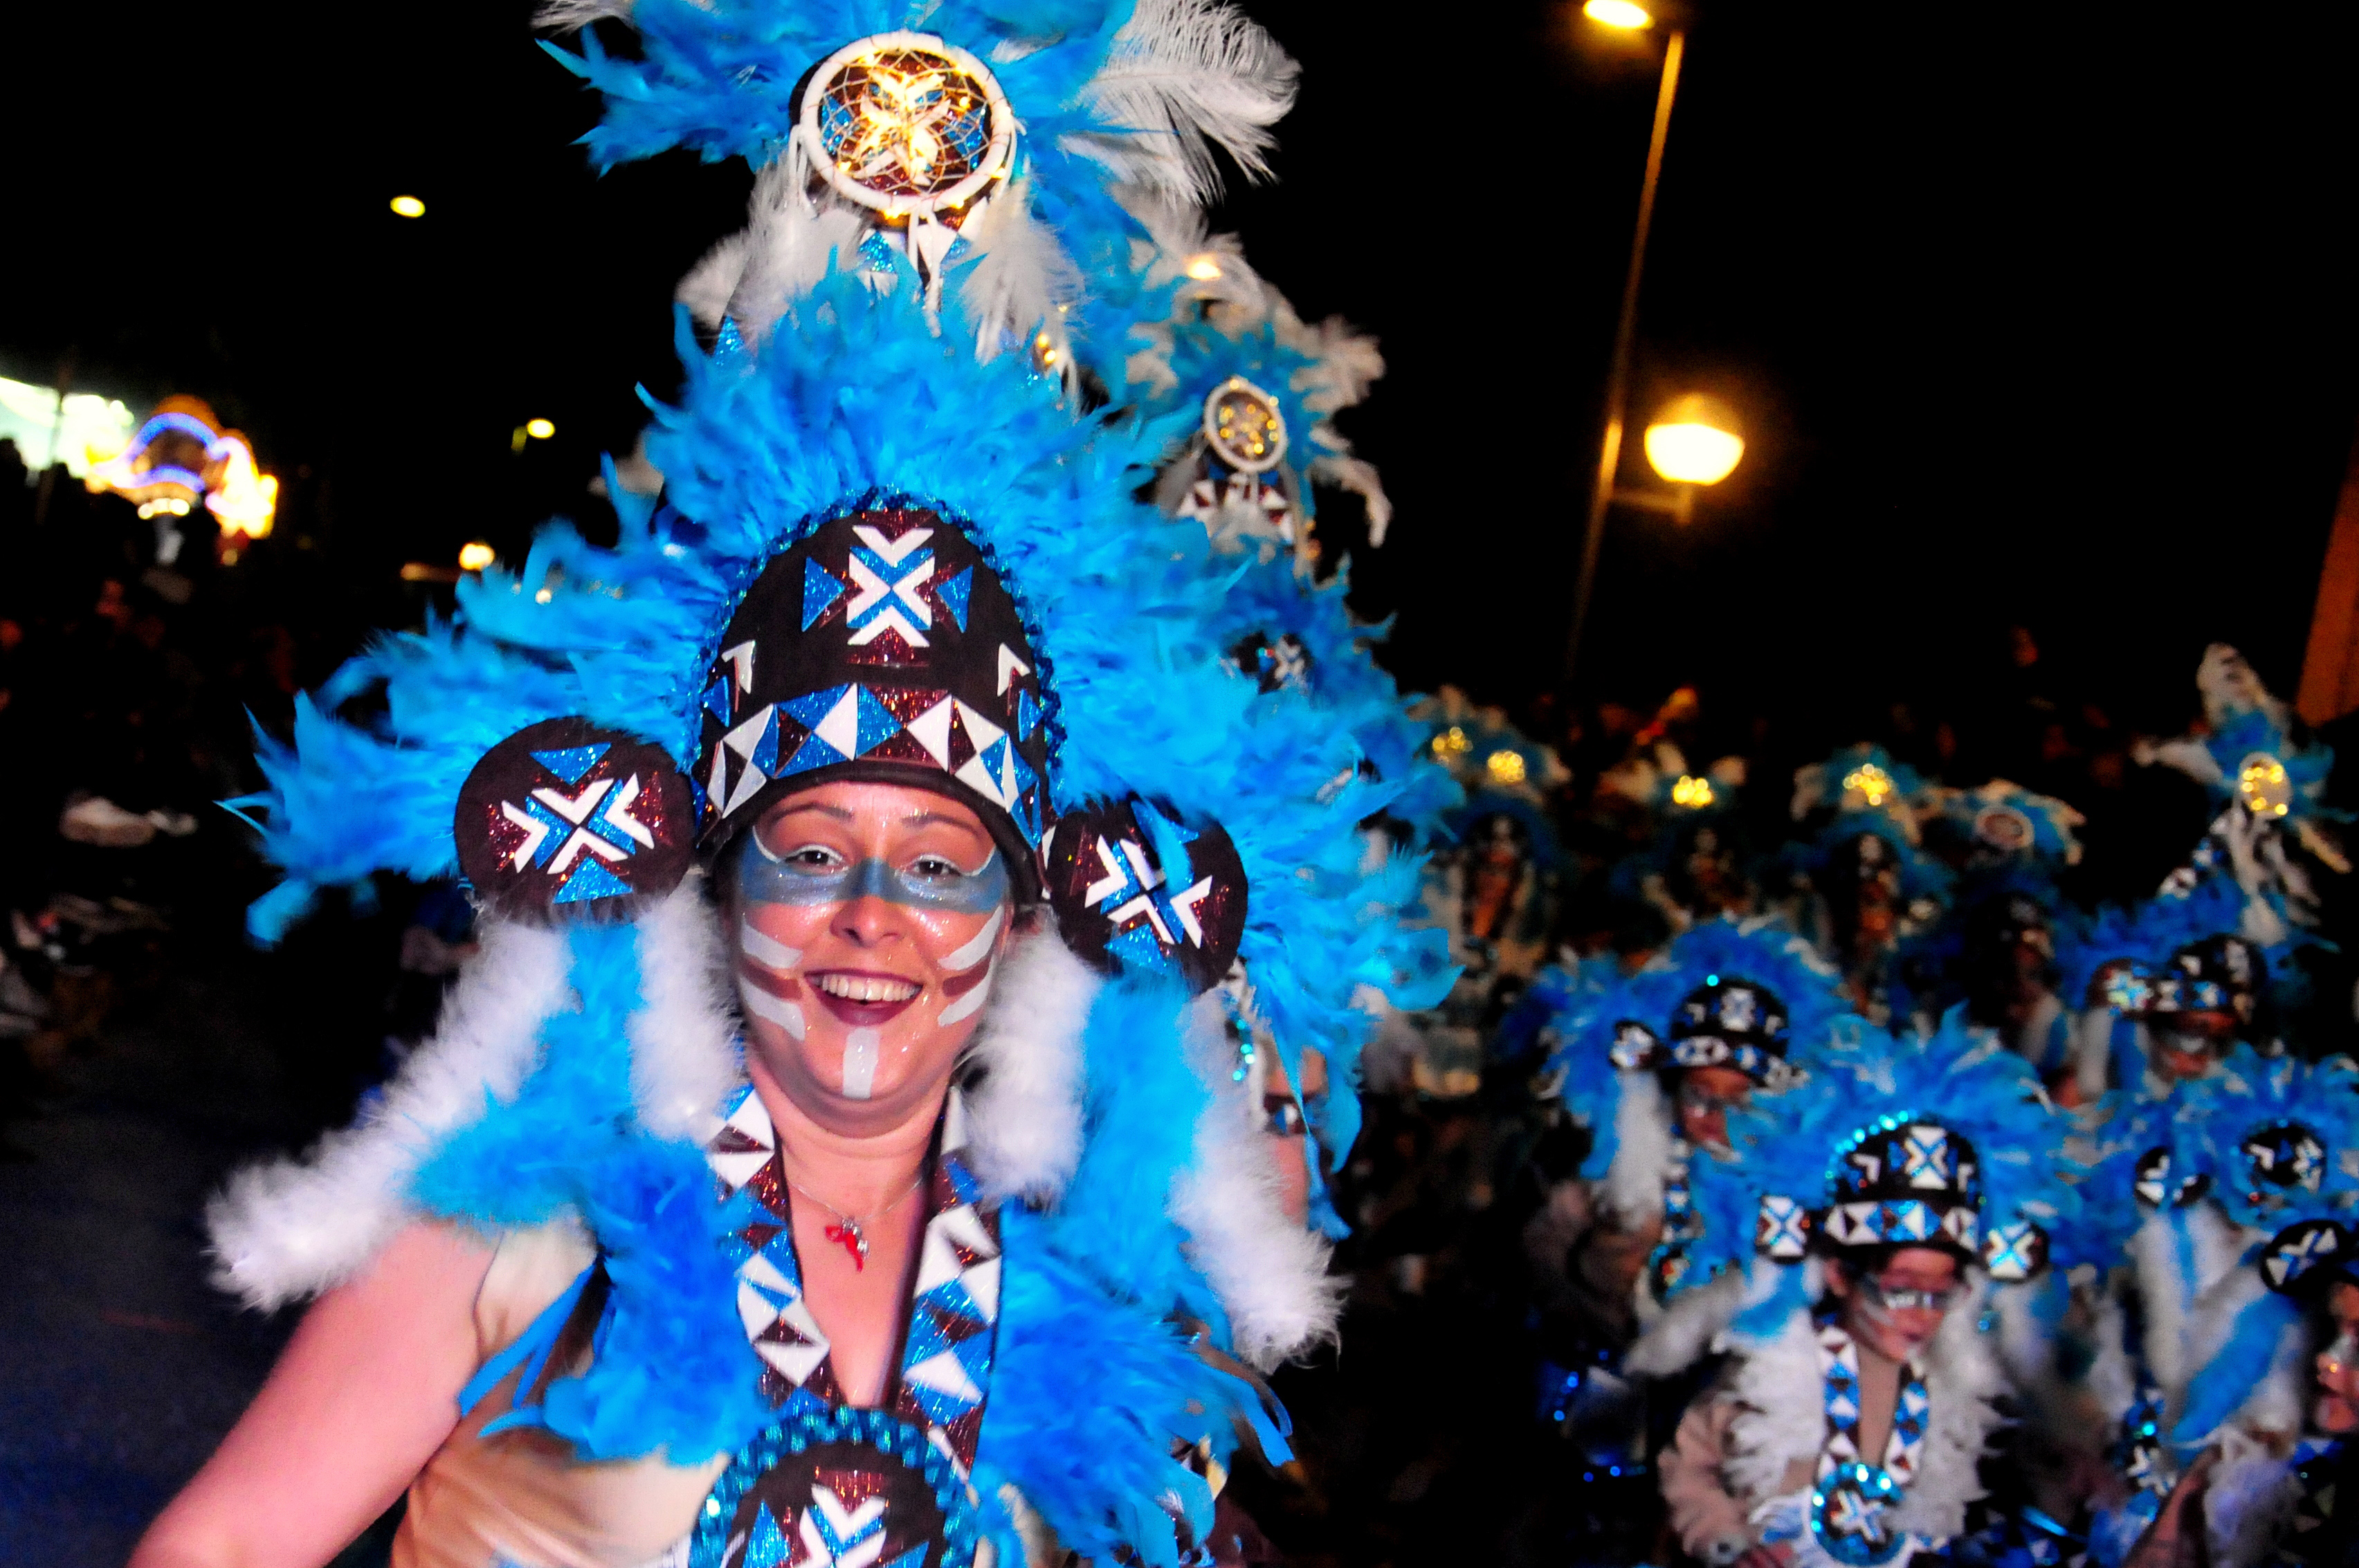
carnival, parade, tradition, party, celebration, costume, dance, cunit, catalonia, tarragona, spain, samba, event, festival, public event, fun, musical, performance art, performing arts, performance, cheering, fete, smile, world